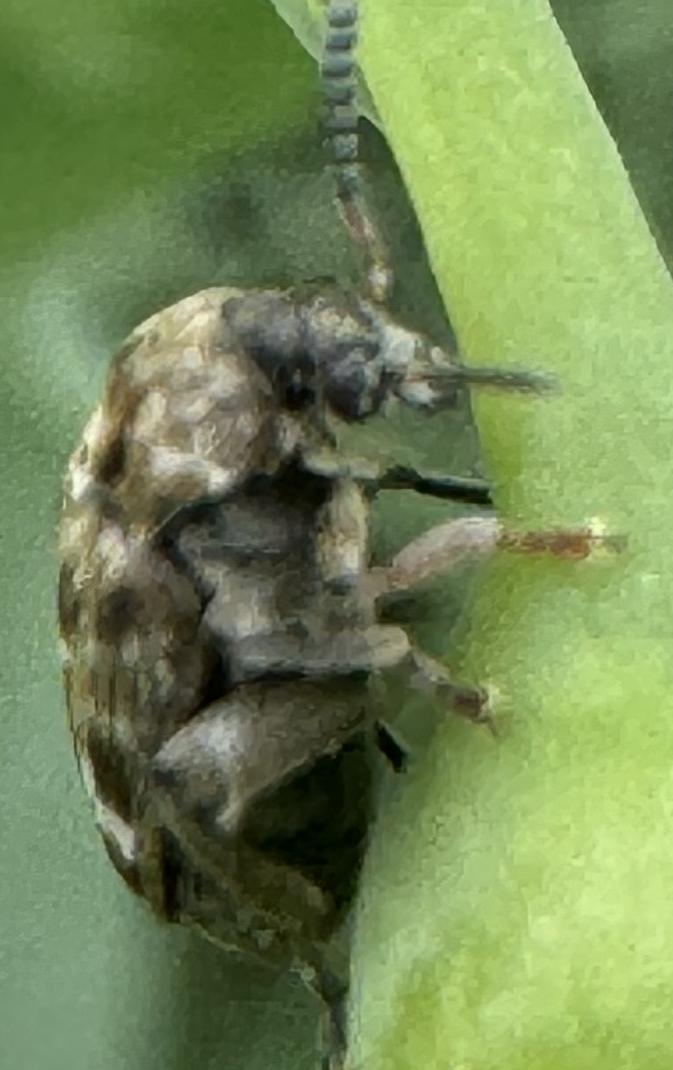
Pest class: pea_weevil